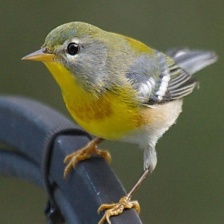
Species: NORTHERN PARULA
Scientific name: SETOPHAGA AMERICANA